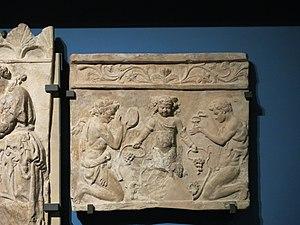
Plaque Campana - Dyonisos enfant entre deux satyres. 1ère moitié du Ier siècle av. J.-C. Terre cuite. Achat à la collection Campana 1861. Musée du Louvre.